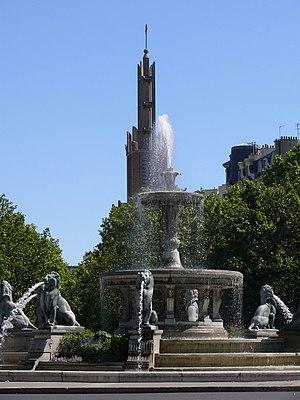
Église du Saint-Esprit, à Paris (Paris 12è, France) Camera location48°